Earl Peel

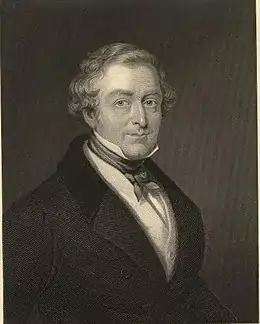
Sir Robert Peel, 2nd Baronet.

Earl Peel is a title in the Peerage of the United Kingdom. The Peel family descends from Robert Peel, eldest son of a wealthy cotton merchant. The family lands, known as Drayton Manor, in the County of Stafford would become more commonly known in modern-day as an amusement park. The family seat is Elmire House, near Ripon, North Yorkshire.